John Smoltz

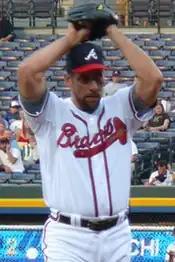
Smoltz in 2007

On September 21, 2006, the Braves announced they had picked up Smoltz's $8 million contract option for the 2007 season. On April 26, 2007, Smoltz agreed to a contract extension with the Braves. The extension includes a $14 million salary for the 2008 season, a $12 million vesting option for 2009 dependent on his ability to pitch 200 innings in 2008 and a $12 or $13 million team option for 2010 dependent on his ability to pitch 200 innings in 2009.